Les Quatre Élémens

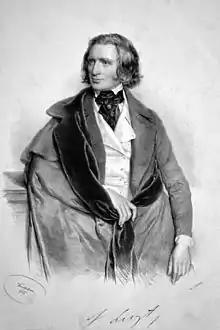
Franz Liszt, c. 1846

Les Quatre Élémens ("The Four Elements"), S.80, is a cycle of four choral pieces by Franz Liszt, to words by Joseph Autran. The cycle was composed in 1844–48, originally with piano accompaniment, later orchestrated. The title is an allusion to the Ancient Greek elements: earth, air, water, and fire. As an afterthought, Liszt composed an overture for the cycle in 1849–50, but this was instead revised to become his symphonic poem "Les Préludes".